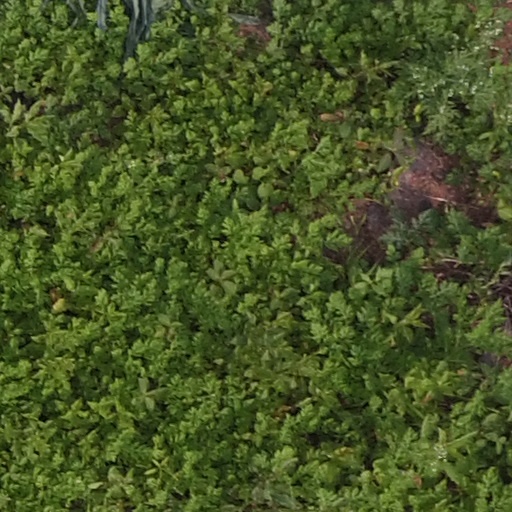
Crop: maize; corn